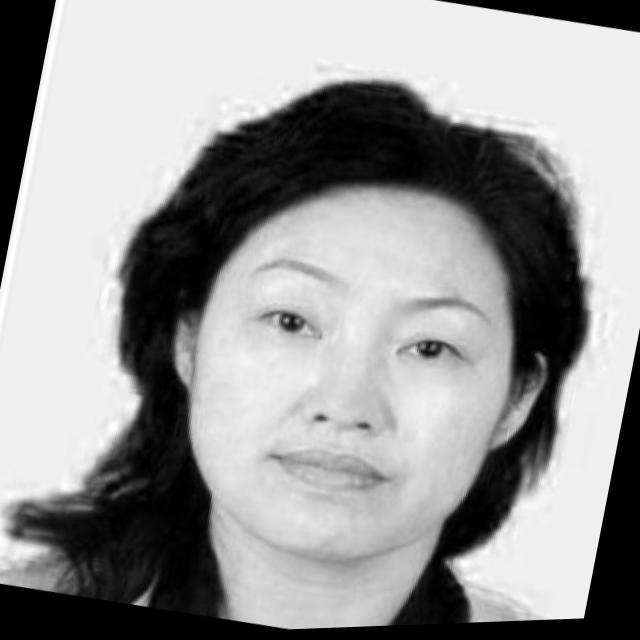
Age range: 45-64